Bob Nudd

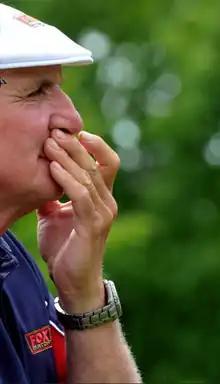
Bob Nudd in 2009

Nudd represented the England team at the international level for more than 24 years, during which time he became arguably the best known angler in the world. The highlight of his professional career was a victory in front of a home crowd at Holme Pierrepont, Nottingham, in 1994.